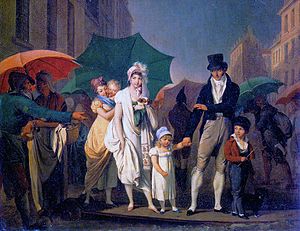
Tøj
Overklassens mode i Paris' gader, ca. 1803
Tøj, beklædning eller påklædning kan være mange beklædningsdele af skind eller tekstil. Ordet tøj betyder oprindeligt udstyr.